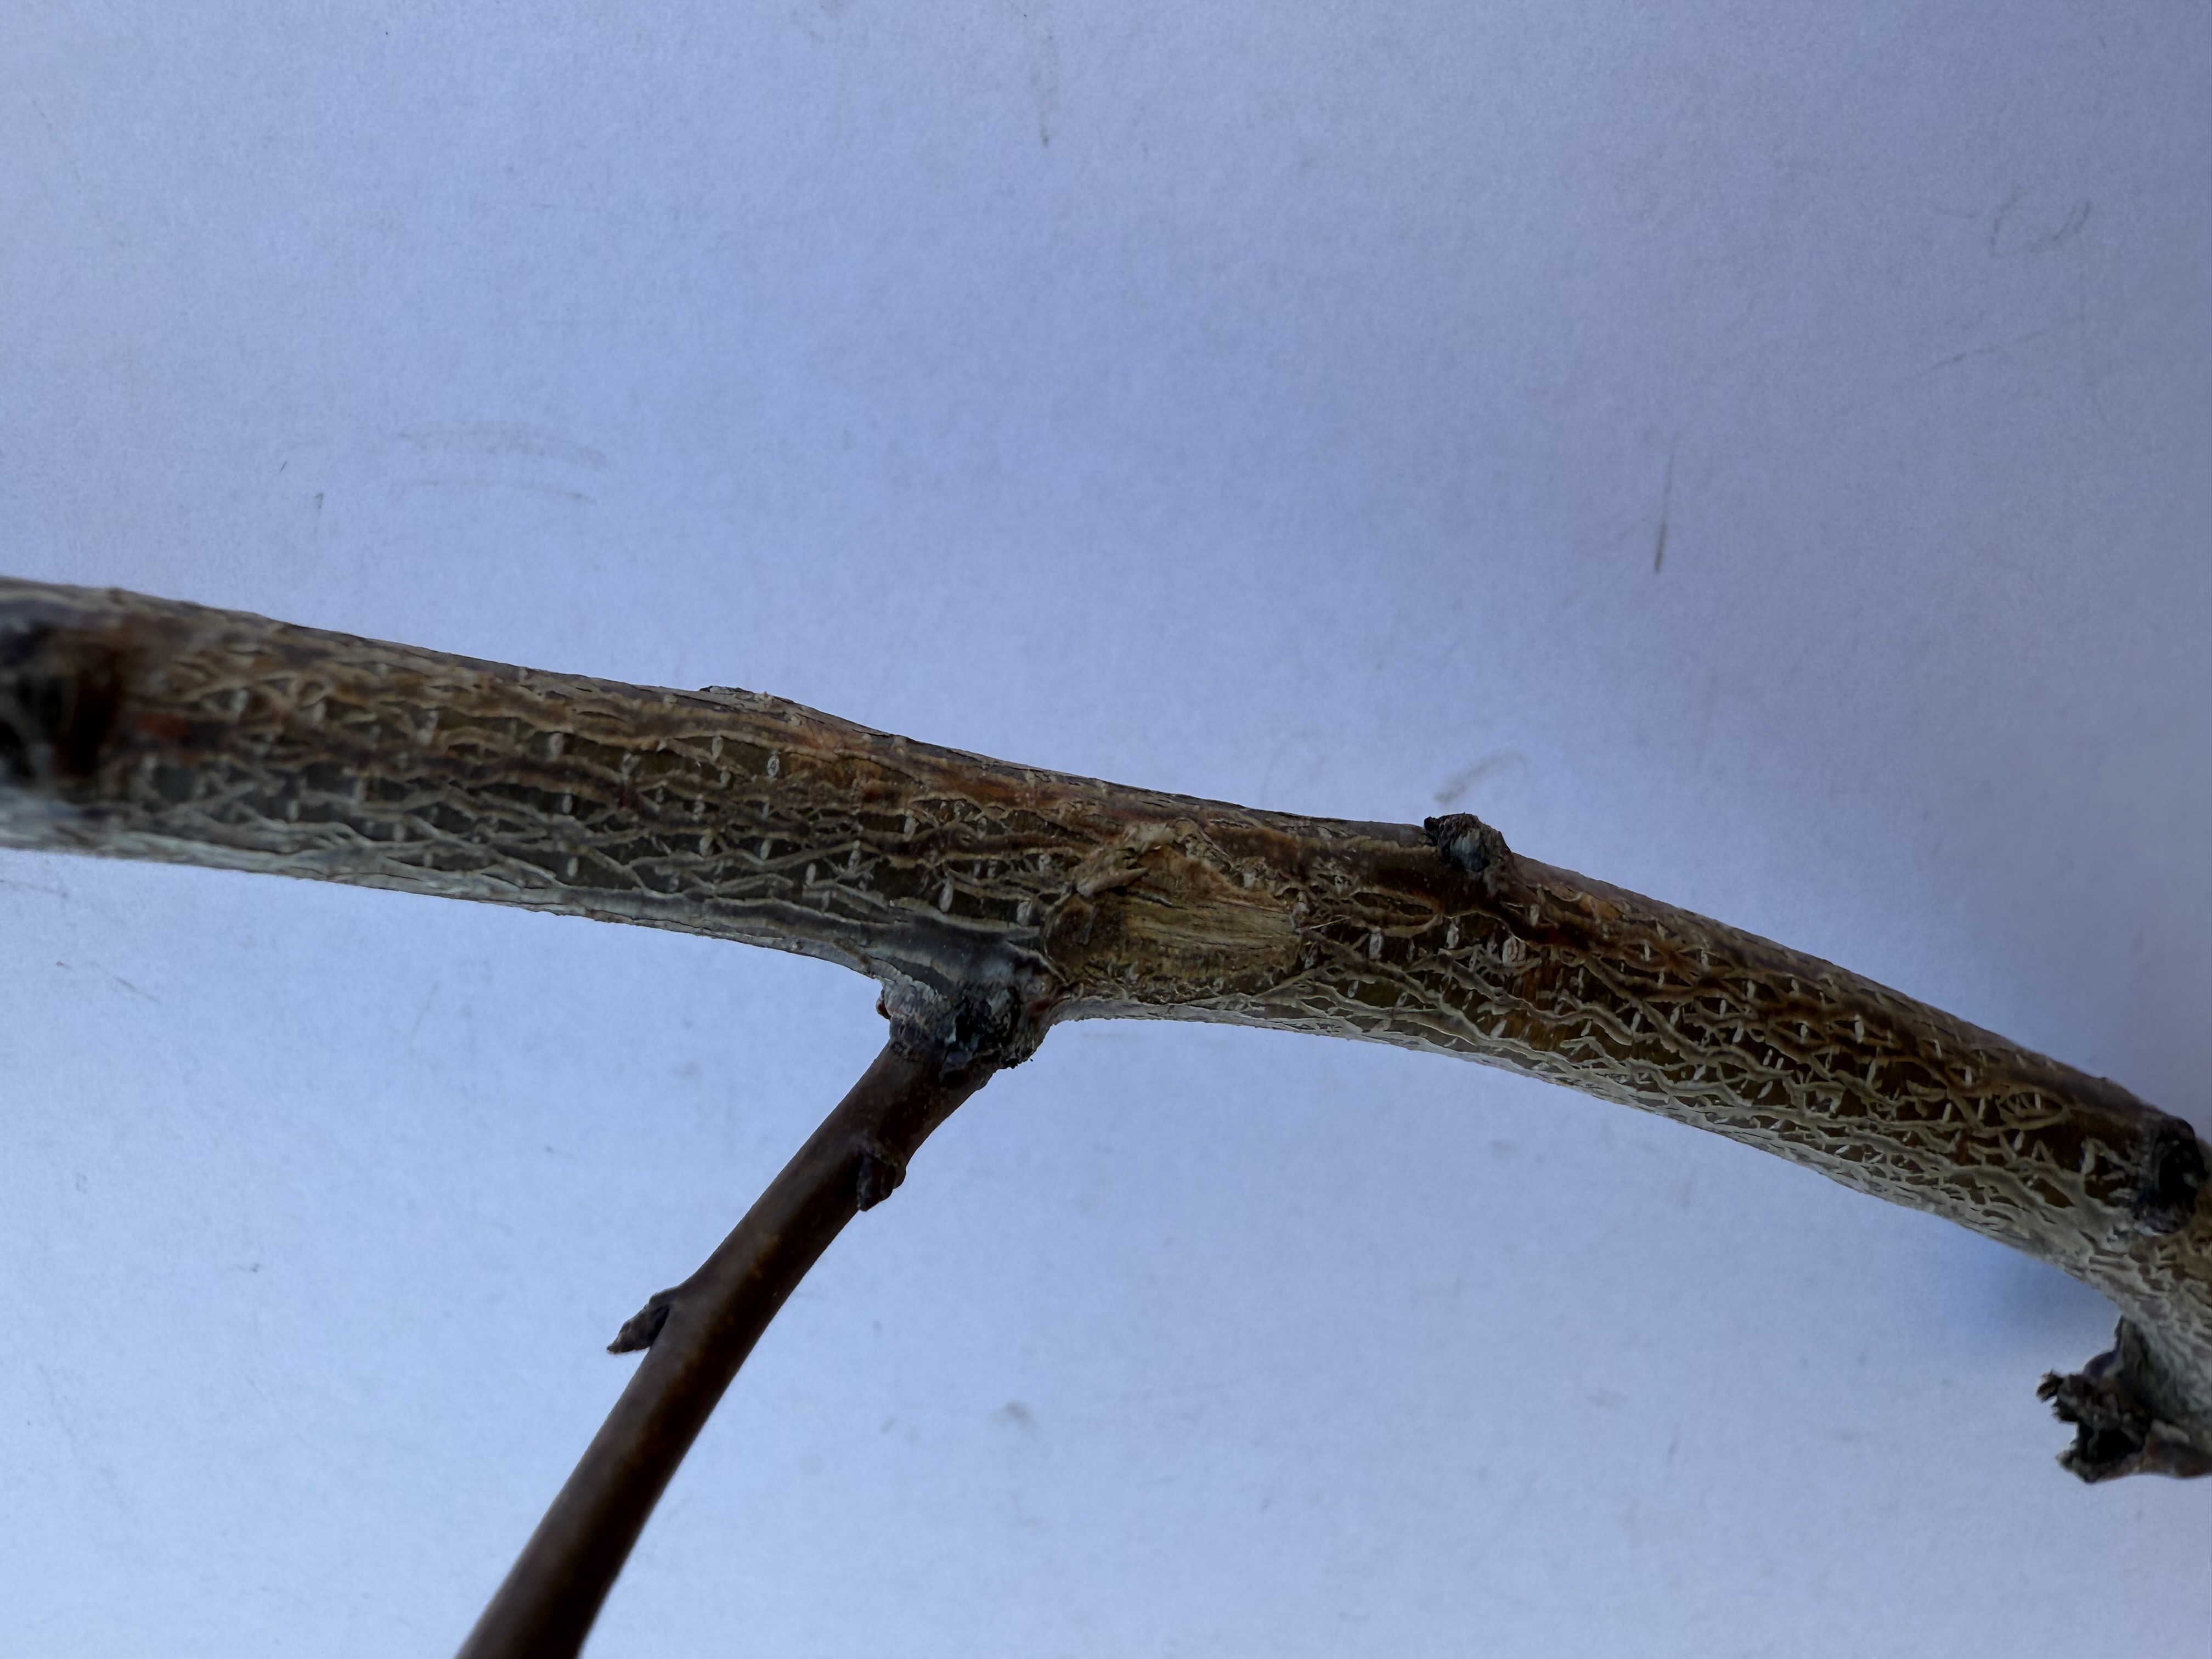
Variety: Sekerpare Apricot